Air Force Network

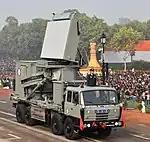
Ashwini radar during Republic Day Parade 2018

The Low-Level Transportable Radar (LLTR), also known as "Ashwini", is an S band, Rotating Active Phased Array Multifunction 4D radar developed by the Electronics and Radar Development Establishment (LRDE) of the Defence Research and Development Organisation (DRDO). The radar is primarily used for early-warning and airspace surveillance roles and can track and detect air targets including fighter aircraft, helicopters and unmanned aerial vehicles (UAVs) flying at low altitudes. It can be used as a plug-in solution to address early-warning capability gaps in the airspace. The radar has a maximum range of and can detect a target of range 2 m RCS at a range of . It also has an altitude coverage of to . In rotation mode, the radar provides continuous 360° azimuth with a 40° elevation at 7.5 / 15 rpm speed whereas, in staring mode, it offers a fixed horizontal field with the same 40° elevation. Meanwhile, the desired coverage is achieved using a wide transmit beam and multiple simultaneous receive beams using the digital beamforming-based (DBF) active array calibration technology.